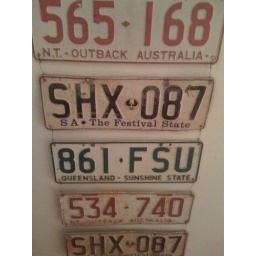
An amazing collection of australian car signs by my co-worker. Thumbs up!